Notarial Archives

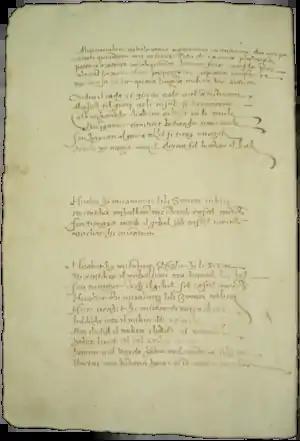
"Il-Kantilena", the oldest known text in the Maltese language, which is preserved at the Notarial Archives

The Notarial Archives contain over 20,000 registers which contain notarial records and other historic documents. The volumes in the archive contain at least 90 million pages, and they take up approximately of shelving. The oldest documents in the Notarial Archives date back to the 15th century. Early records include a copy of a 1431 will which is the oldest known surviving document relating to Gozo. The earliest volume of deeds dates back to between 1465 and 1521, and it belonged to the notary Paolo Bonello.